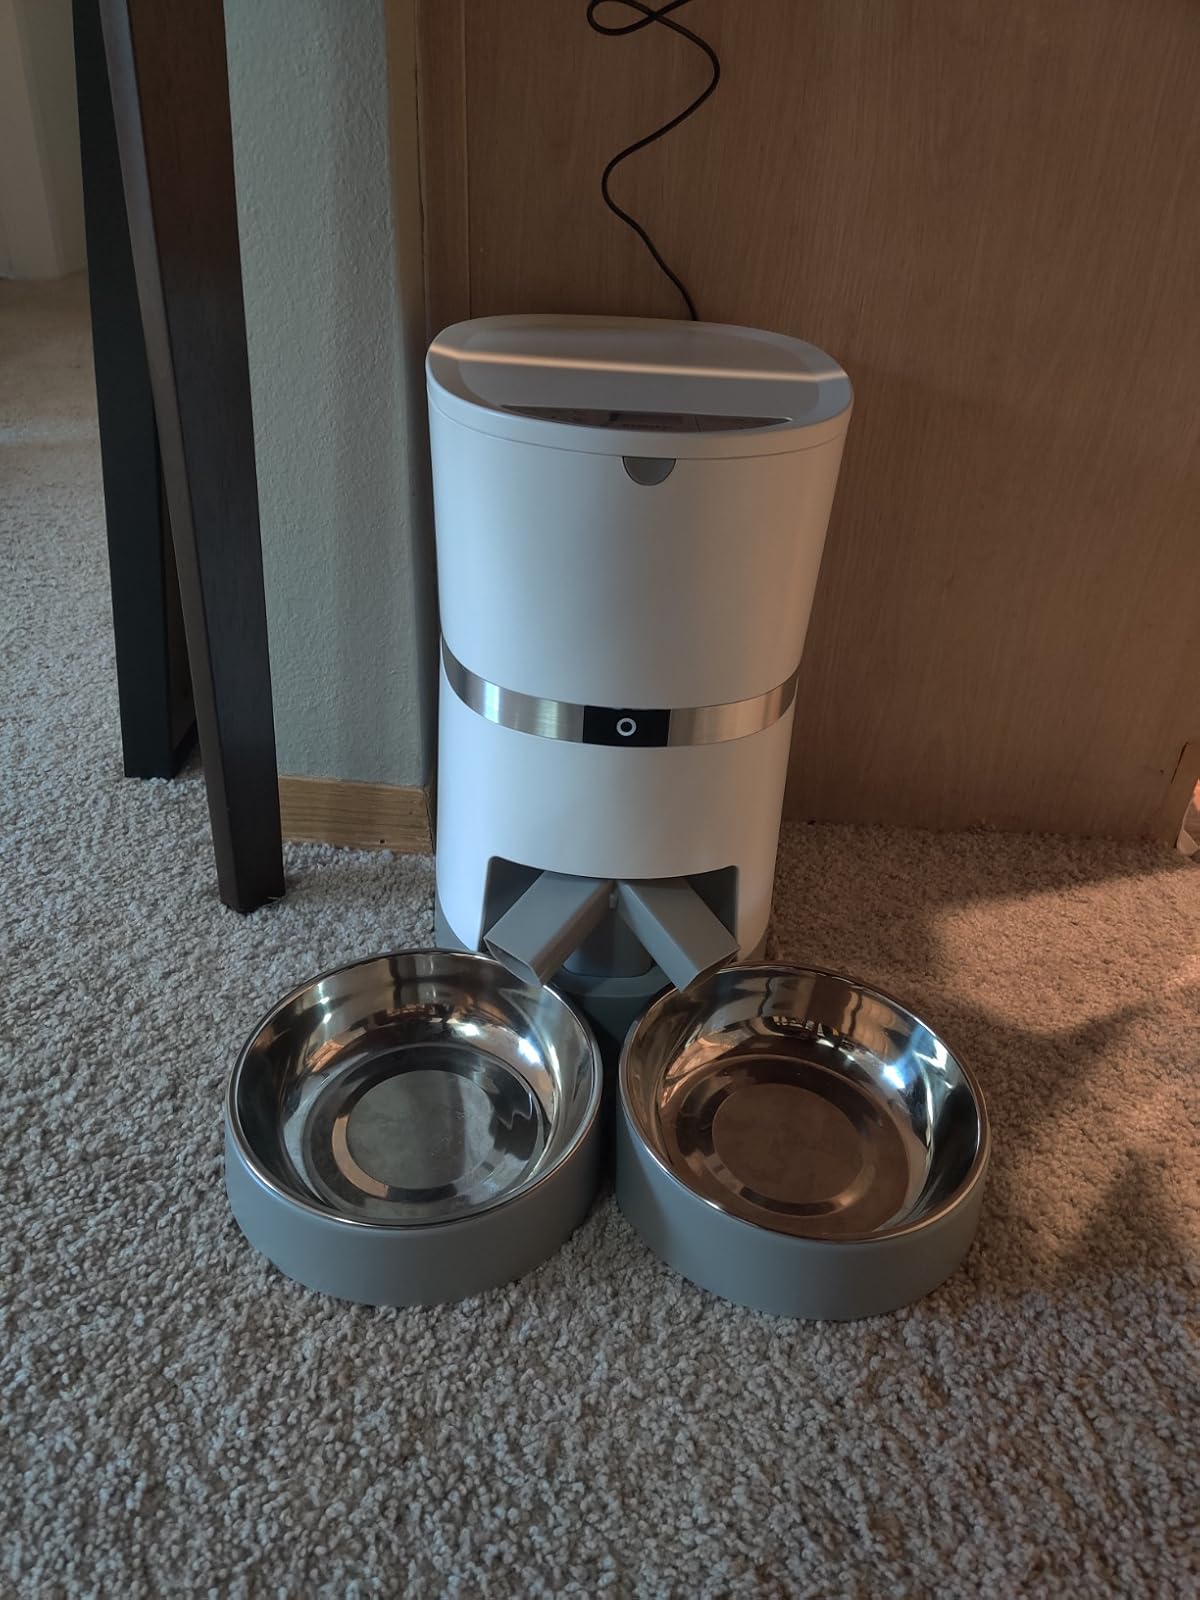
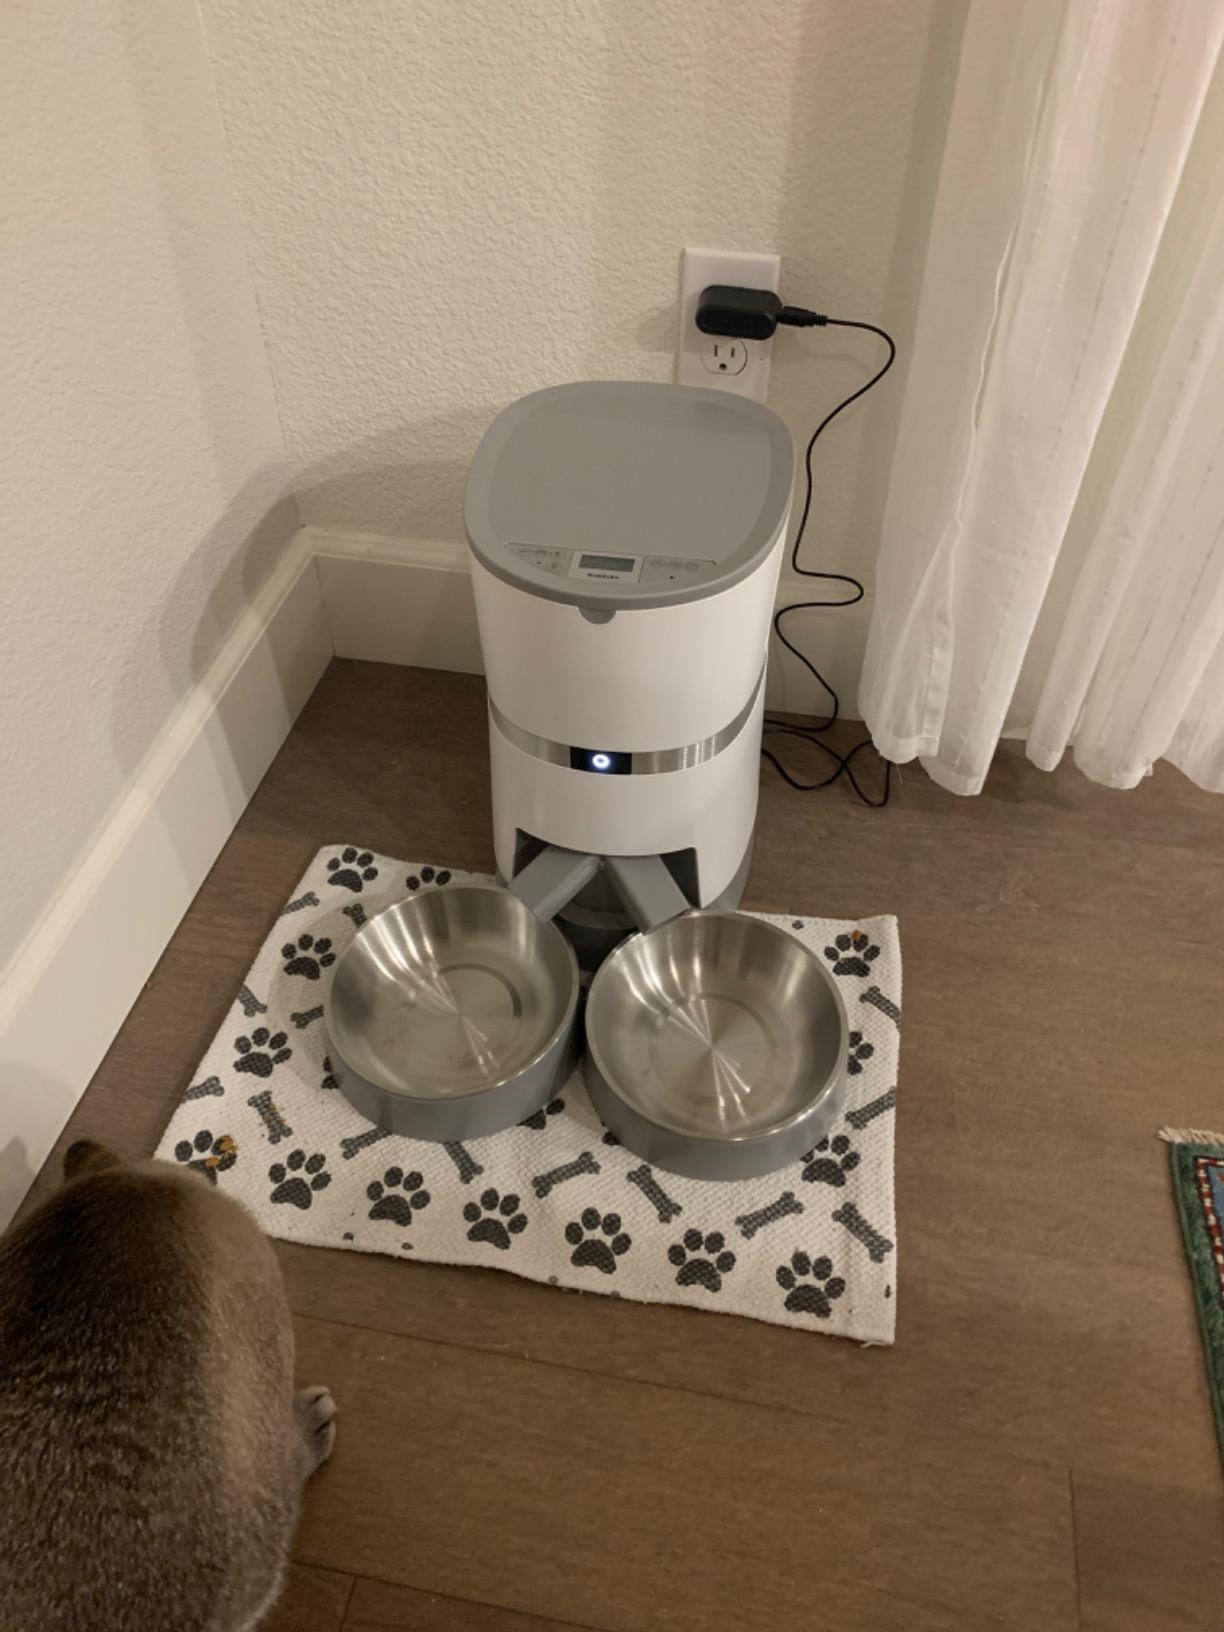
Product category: items_feeder
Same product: yes